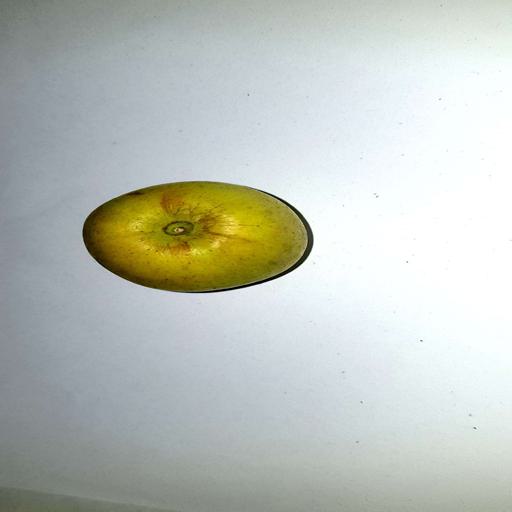
Label: healthy